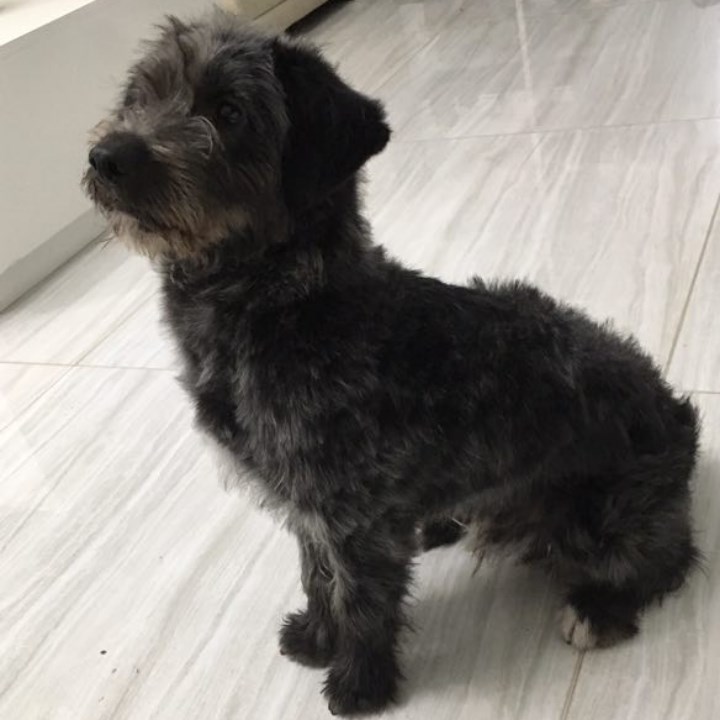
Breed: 7449-n000128-teddy